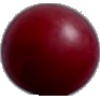
Label: Cherry Wax Red 1